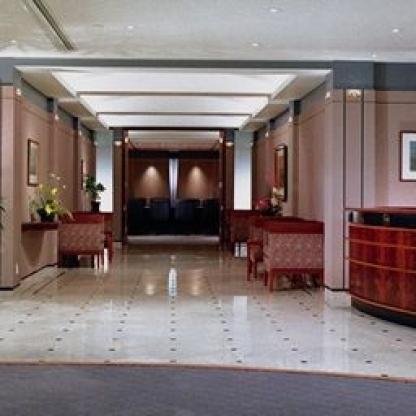
Scene: Indoor